Joseph Gardiner (Western Australian politician)

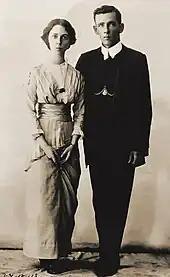
Gardiner with May Holman a few months before their marriage

On 31 October 1911, Gardiner was elected to the Western Australian Legislative Assembly seat of Roebourne. In 1913 and 1914 he lived in West Perth, and was secretary of the Bootmakers' Union.